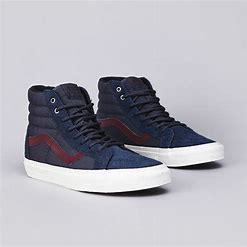
Brand: Vans
Model: SK8 Hi Reissue